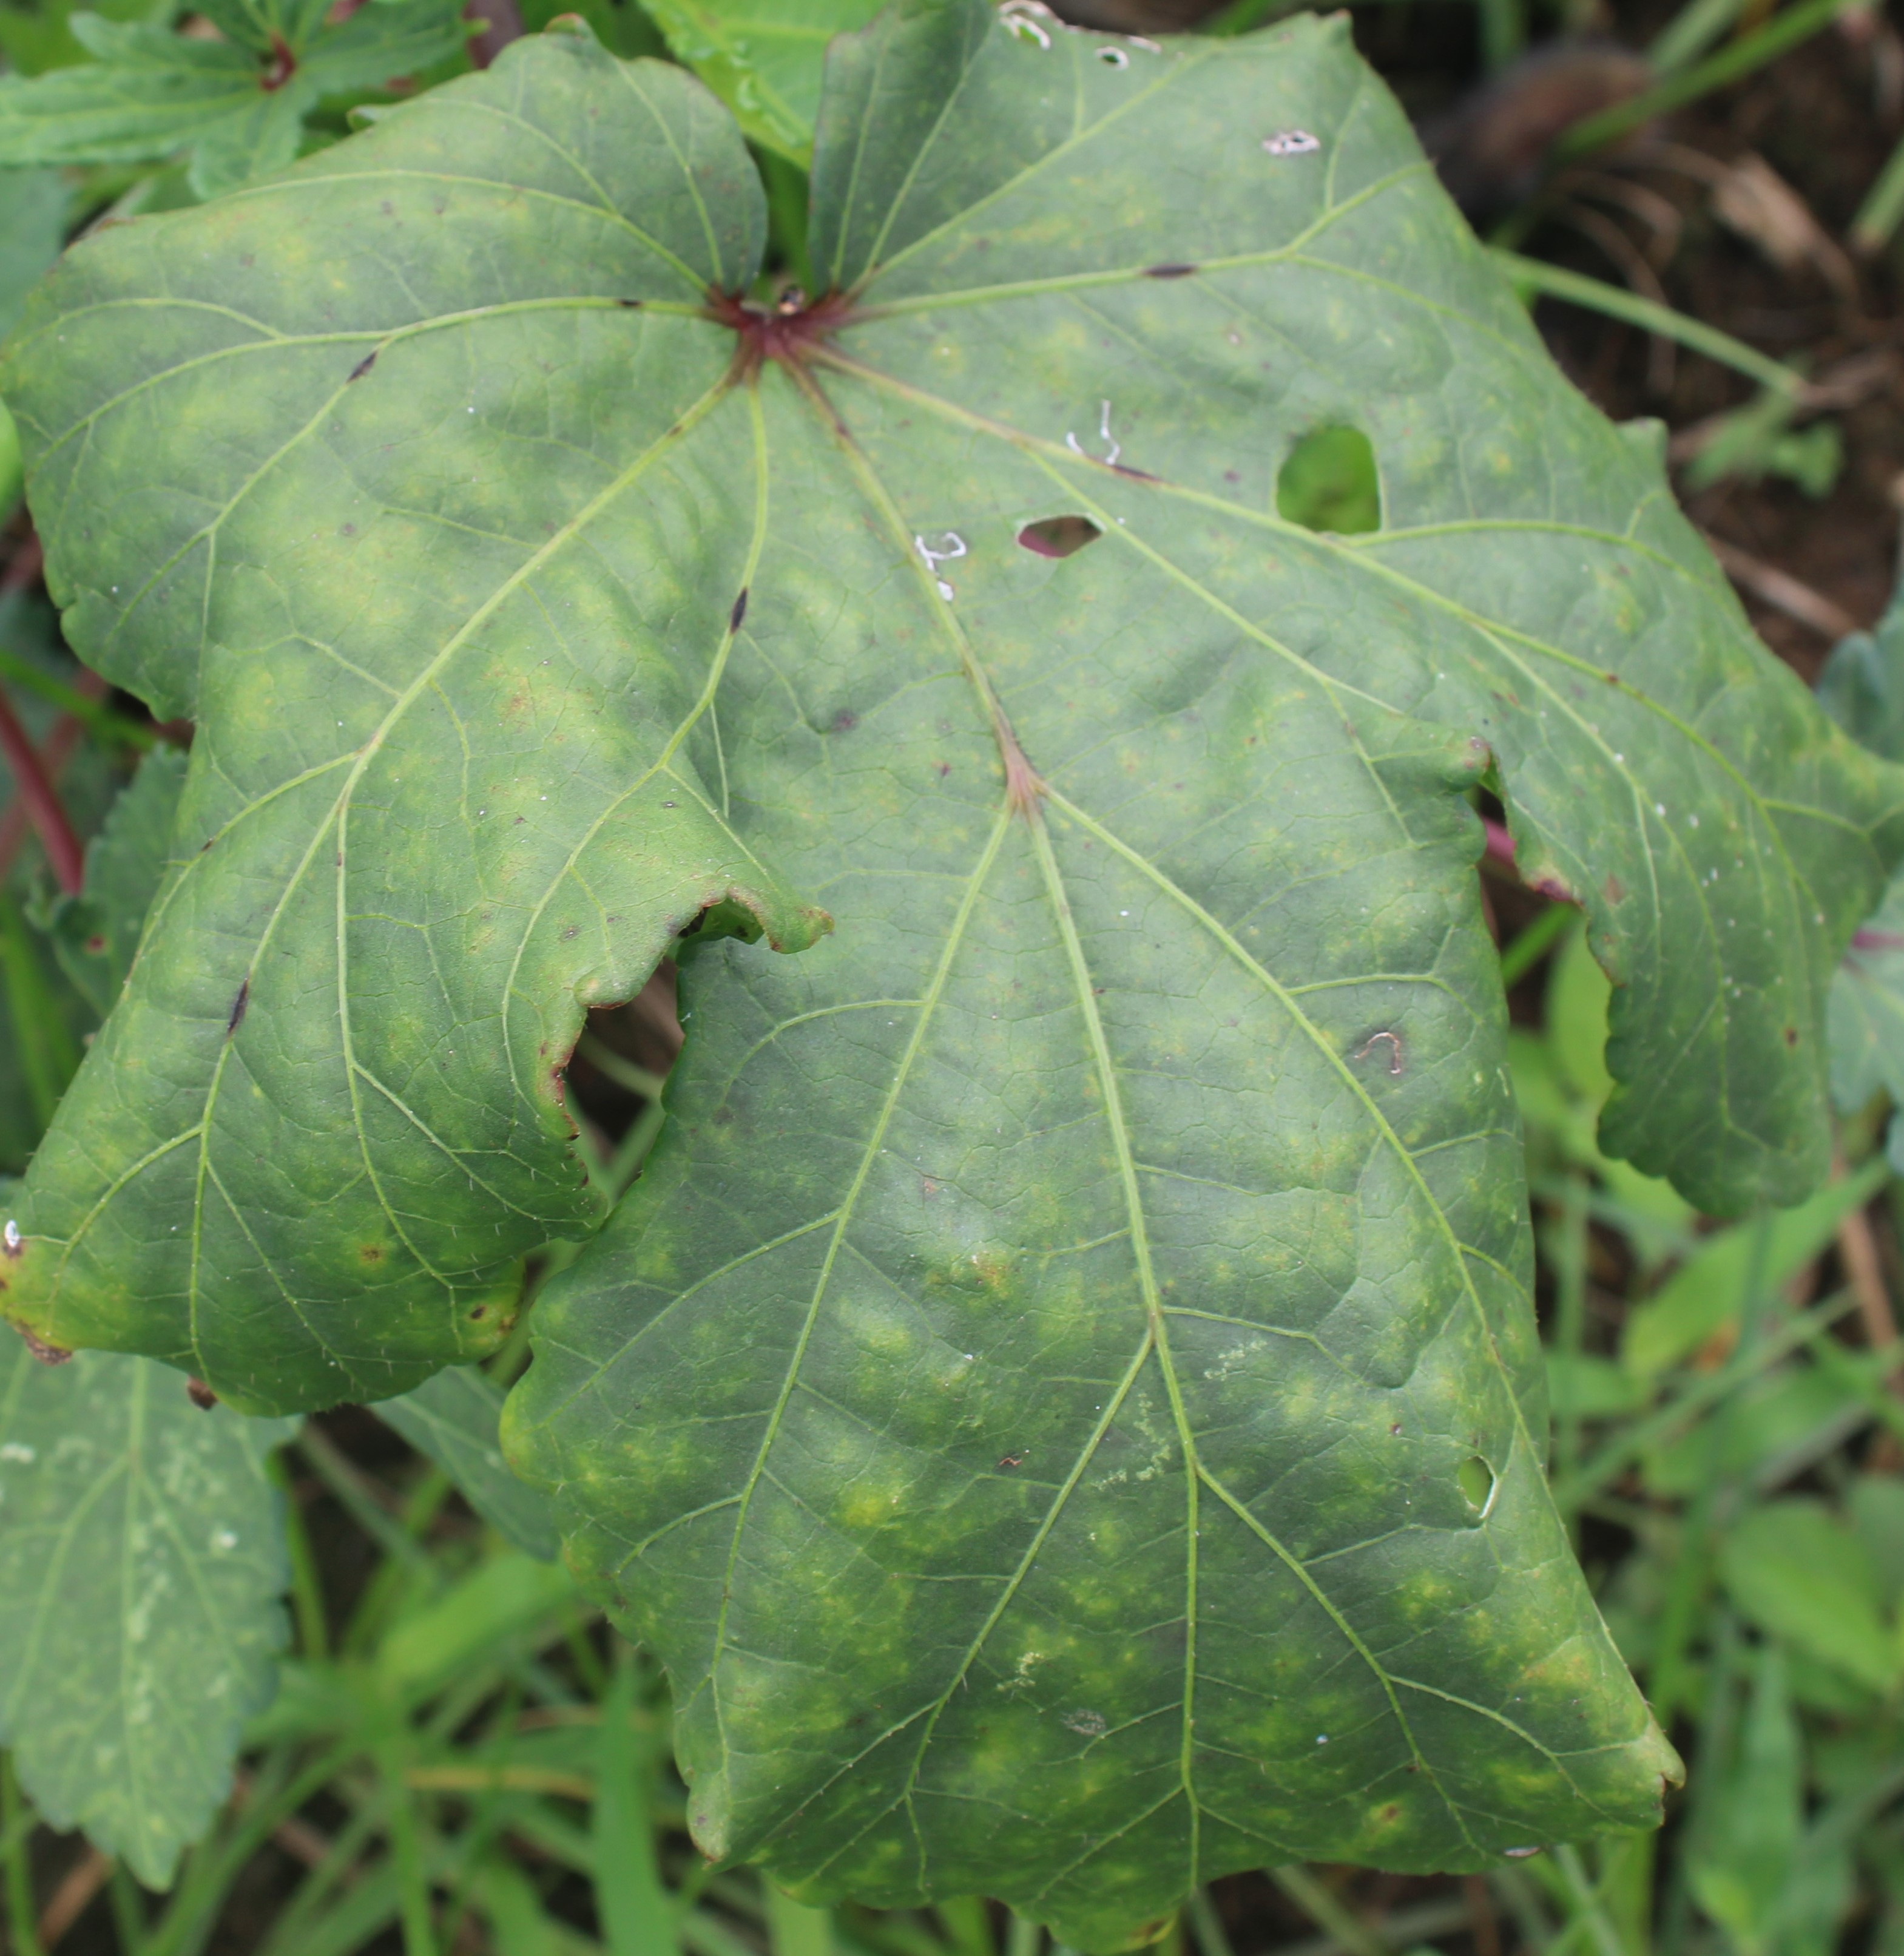
Label: Alternaria Leaf Spot